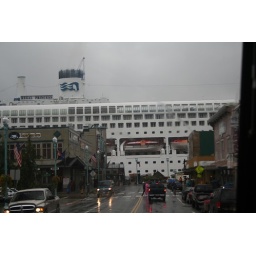
Cuise ship in the street